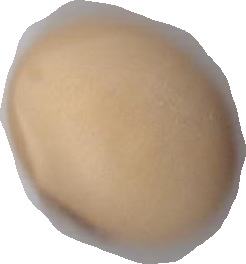
Variety: Anjasmoro